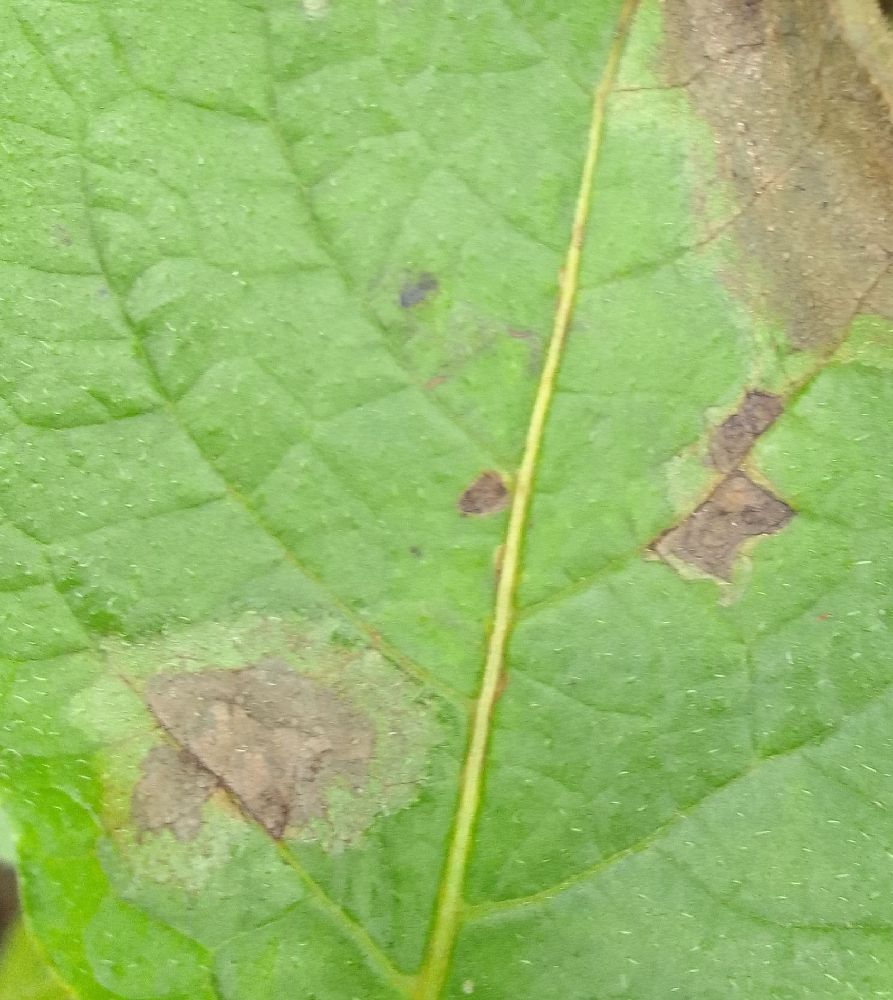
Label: Late blight